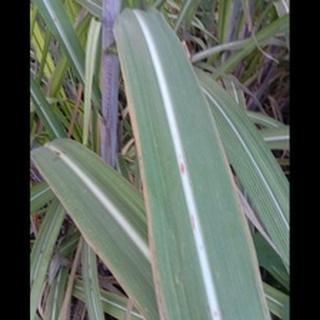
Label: sugarcane_red_rot